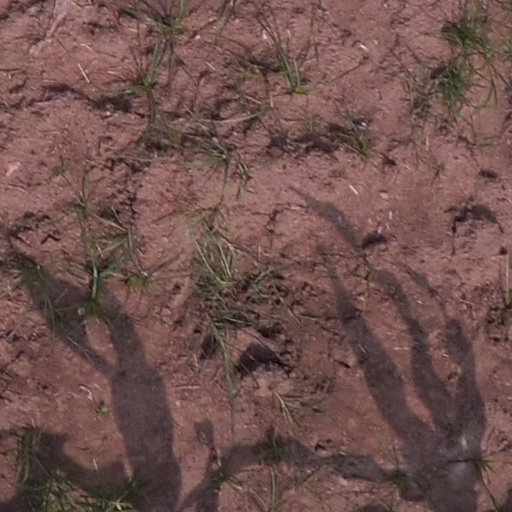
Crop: maize; corn